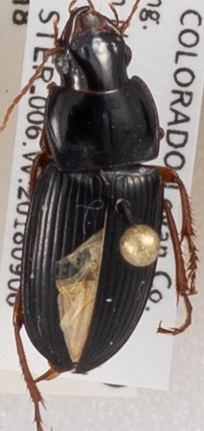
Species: Harpalus paratus
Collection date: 2018-09-06
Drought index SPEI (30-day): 1.106
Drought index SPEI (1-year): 0.71
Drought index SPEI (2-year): -0.018